Sarakatsani

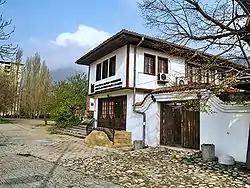
The seat of the federation of Bulgaria's Sarakatsani in Sliven

In Bulgaria, according to the 2011 census, 2,556 individuals were identified as Sarakatsani, (karakachani), a number significantly reduced from the 4,107 Sarakatsani identified in the 2001 census. However, in 1992 they were estimated to be as many as 15,000. Most live in the areas of the Balkan range, Mount Rila and northeastern Bulgaria. In 1991, they established the Federation of the Cultural and Educational Associations of Karakachans in Sliven.